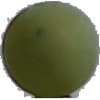
Label: Grape White 4